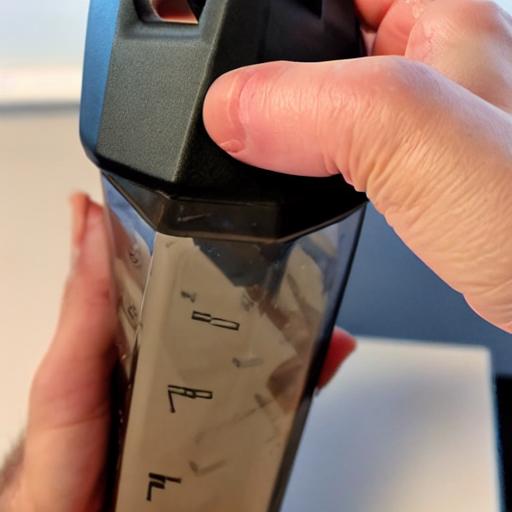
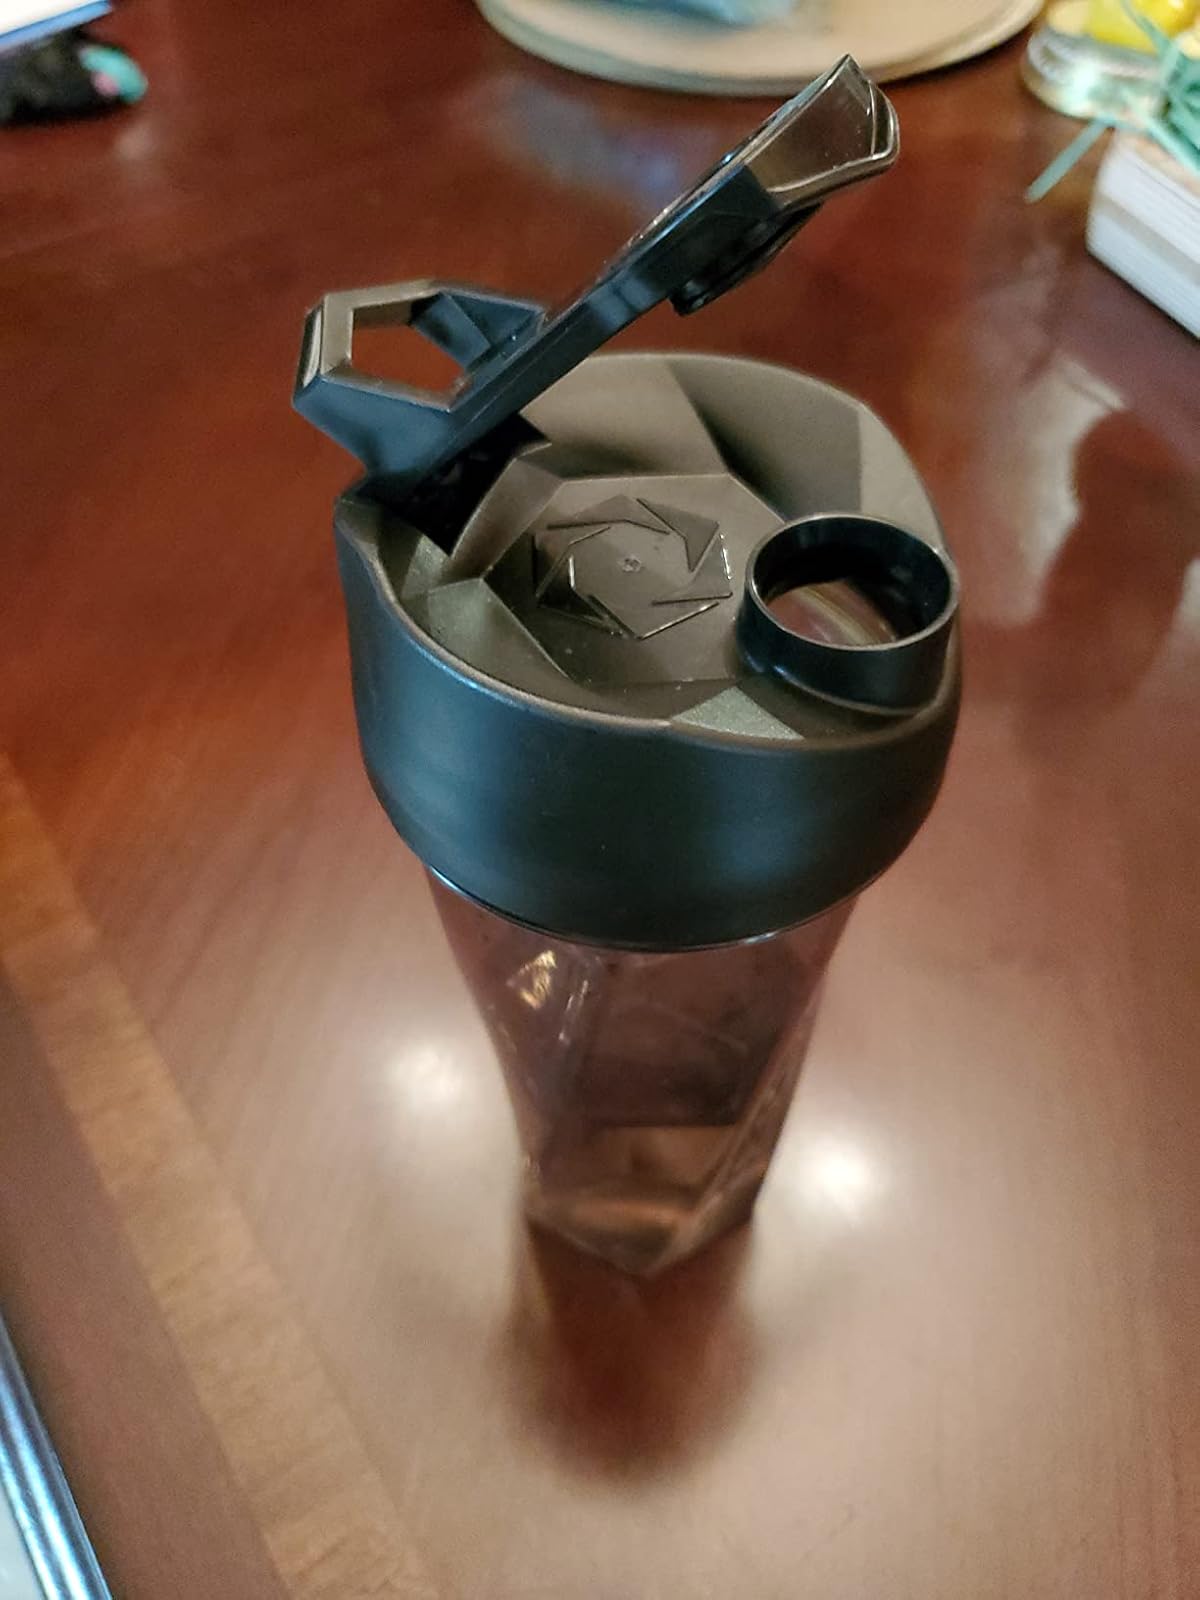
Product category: items_blender
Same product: no